Shufflepuck Café

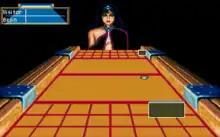
Screenshot from the Amiga version, playing against Princess Bejin

There are two game modes. The player can compete in a tournament, playing against opponents who visit the Café, or can practice against each opponent to find out their weakness in a single-player match.